Omi Shrine

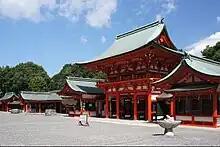
Rōmon

or Omi Shrine is a Jingū shinto shrine in Ōtsu, a city in Shiga Prefecture, Japan. It was constructed in 1940 and is dedicated to Emperor Tenji. It was formerly an imperial shrine of the first rank (官幣大社, "kanpei taisha") in the Modern system of ranked Shinto Shrines.